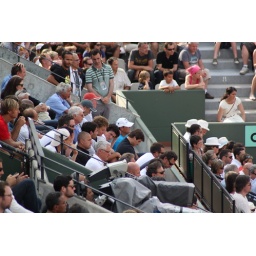
Rafa's coach and Uncle, Tony, spotted in the Players' area